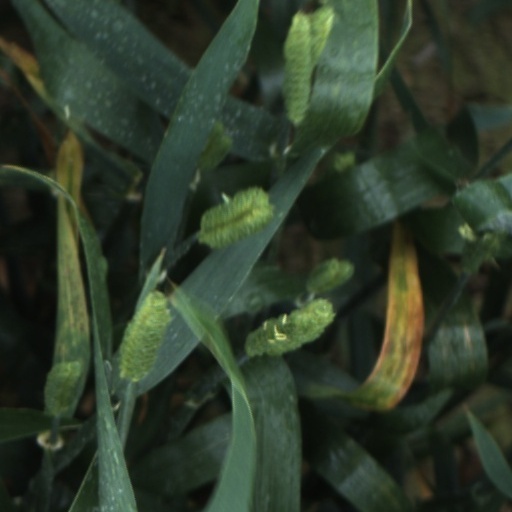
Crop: wheat